Fabric (geology)

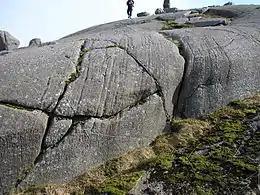
Primary fabric in anorthosite intrusion, Rogaland, Norway

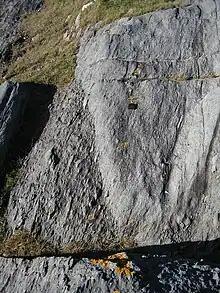
Deformed waterlain volcanic sediments. Primary fabric (bedding) shown by abrupt change in clast size, secondary fabric shown by penetrative S-fabric, cleavage, in fine-grained rock, and by shape fabric in deformed volcanic clasts. Cape Forchu, Nova Scotia

In geology, a rock's fabric describes the spatial and geometric configuration of all the elements that make it up. In sedimentary rocks, the fabric developed depends on the depositional environment and can provide information on current directions at the time of deposition. In structural geology, fabrics may provide information on both the orientation and magnitude of the strains that have affected a particular piece of deformed rock.